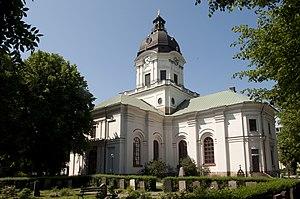
L'église Adolphe-Frédéric est une église du XVIIIᵉ siècle située au centre-ville de Stockholm, la capitale suédoise. Elle est surtout connue pour son cimetière, dans lequel reposent un certain nombre de personnalités, en particulier le Premier ministre Olof Palme.